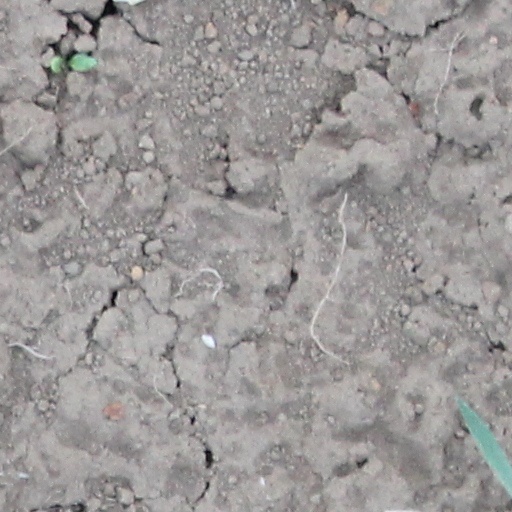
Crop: wheat